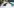
Number: 7